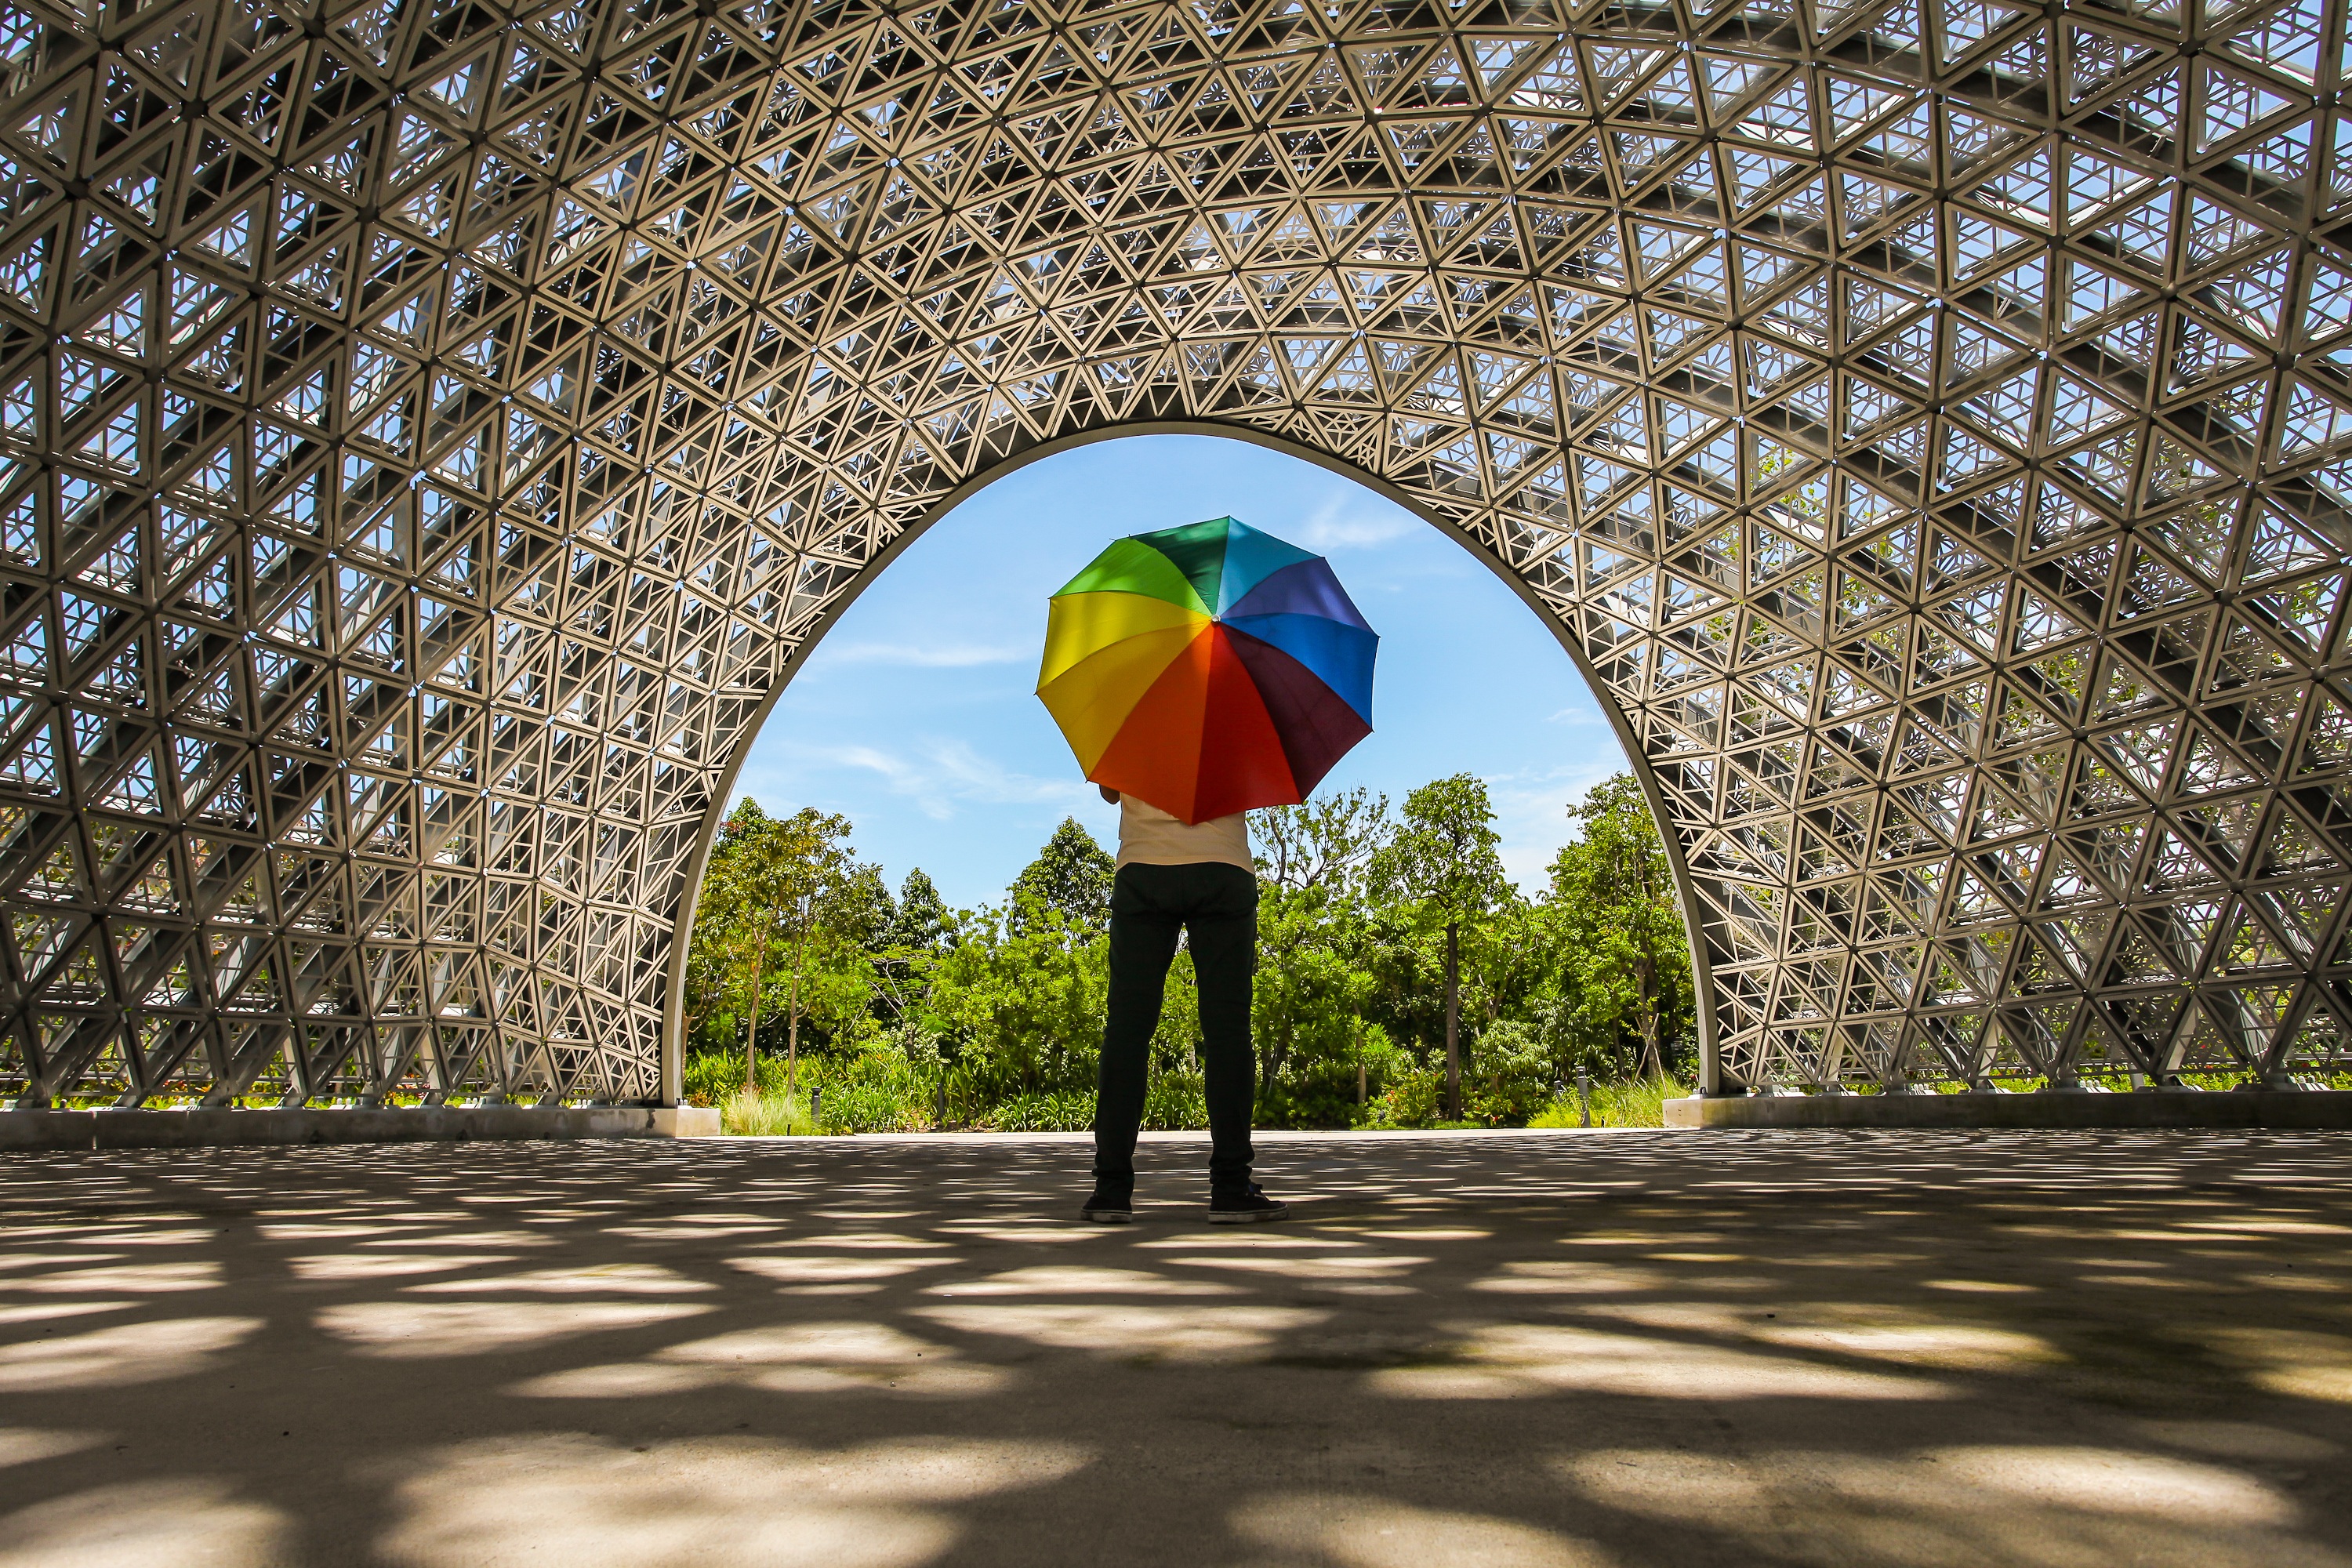
tree, open, creative, architecture, sky, sun, white, bridge, rain, summer, travel, arch, decoration, pattern, green, red, umbrella, color, autumn, weather, shadow, holiday, blue, colorful, yellow, tourism, season, handle, art, rainbow, design, bright, new, parasol, protection, protective, urban area